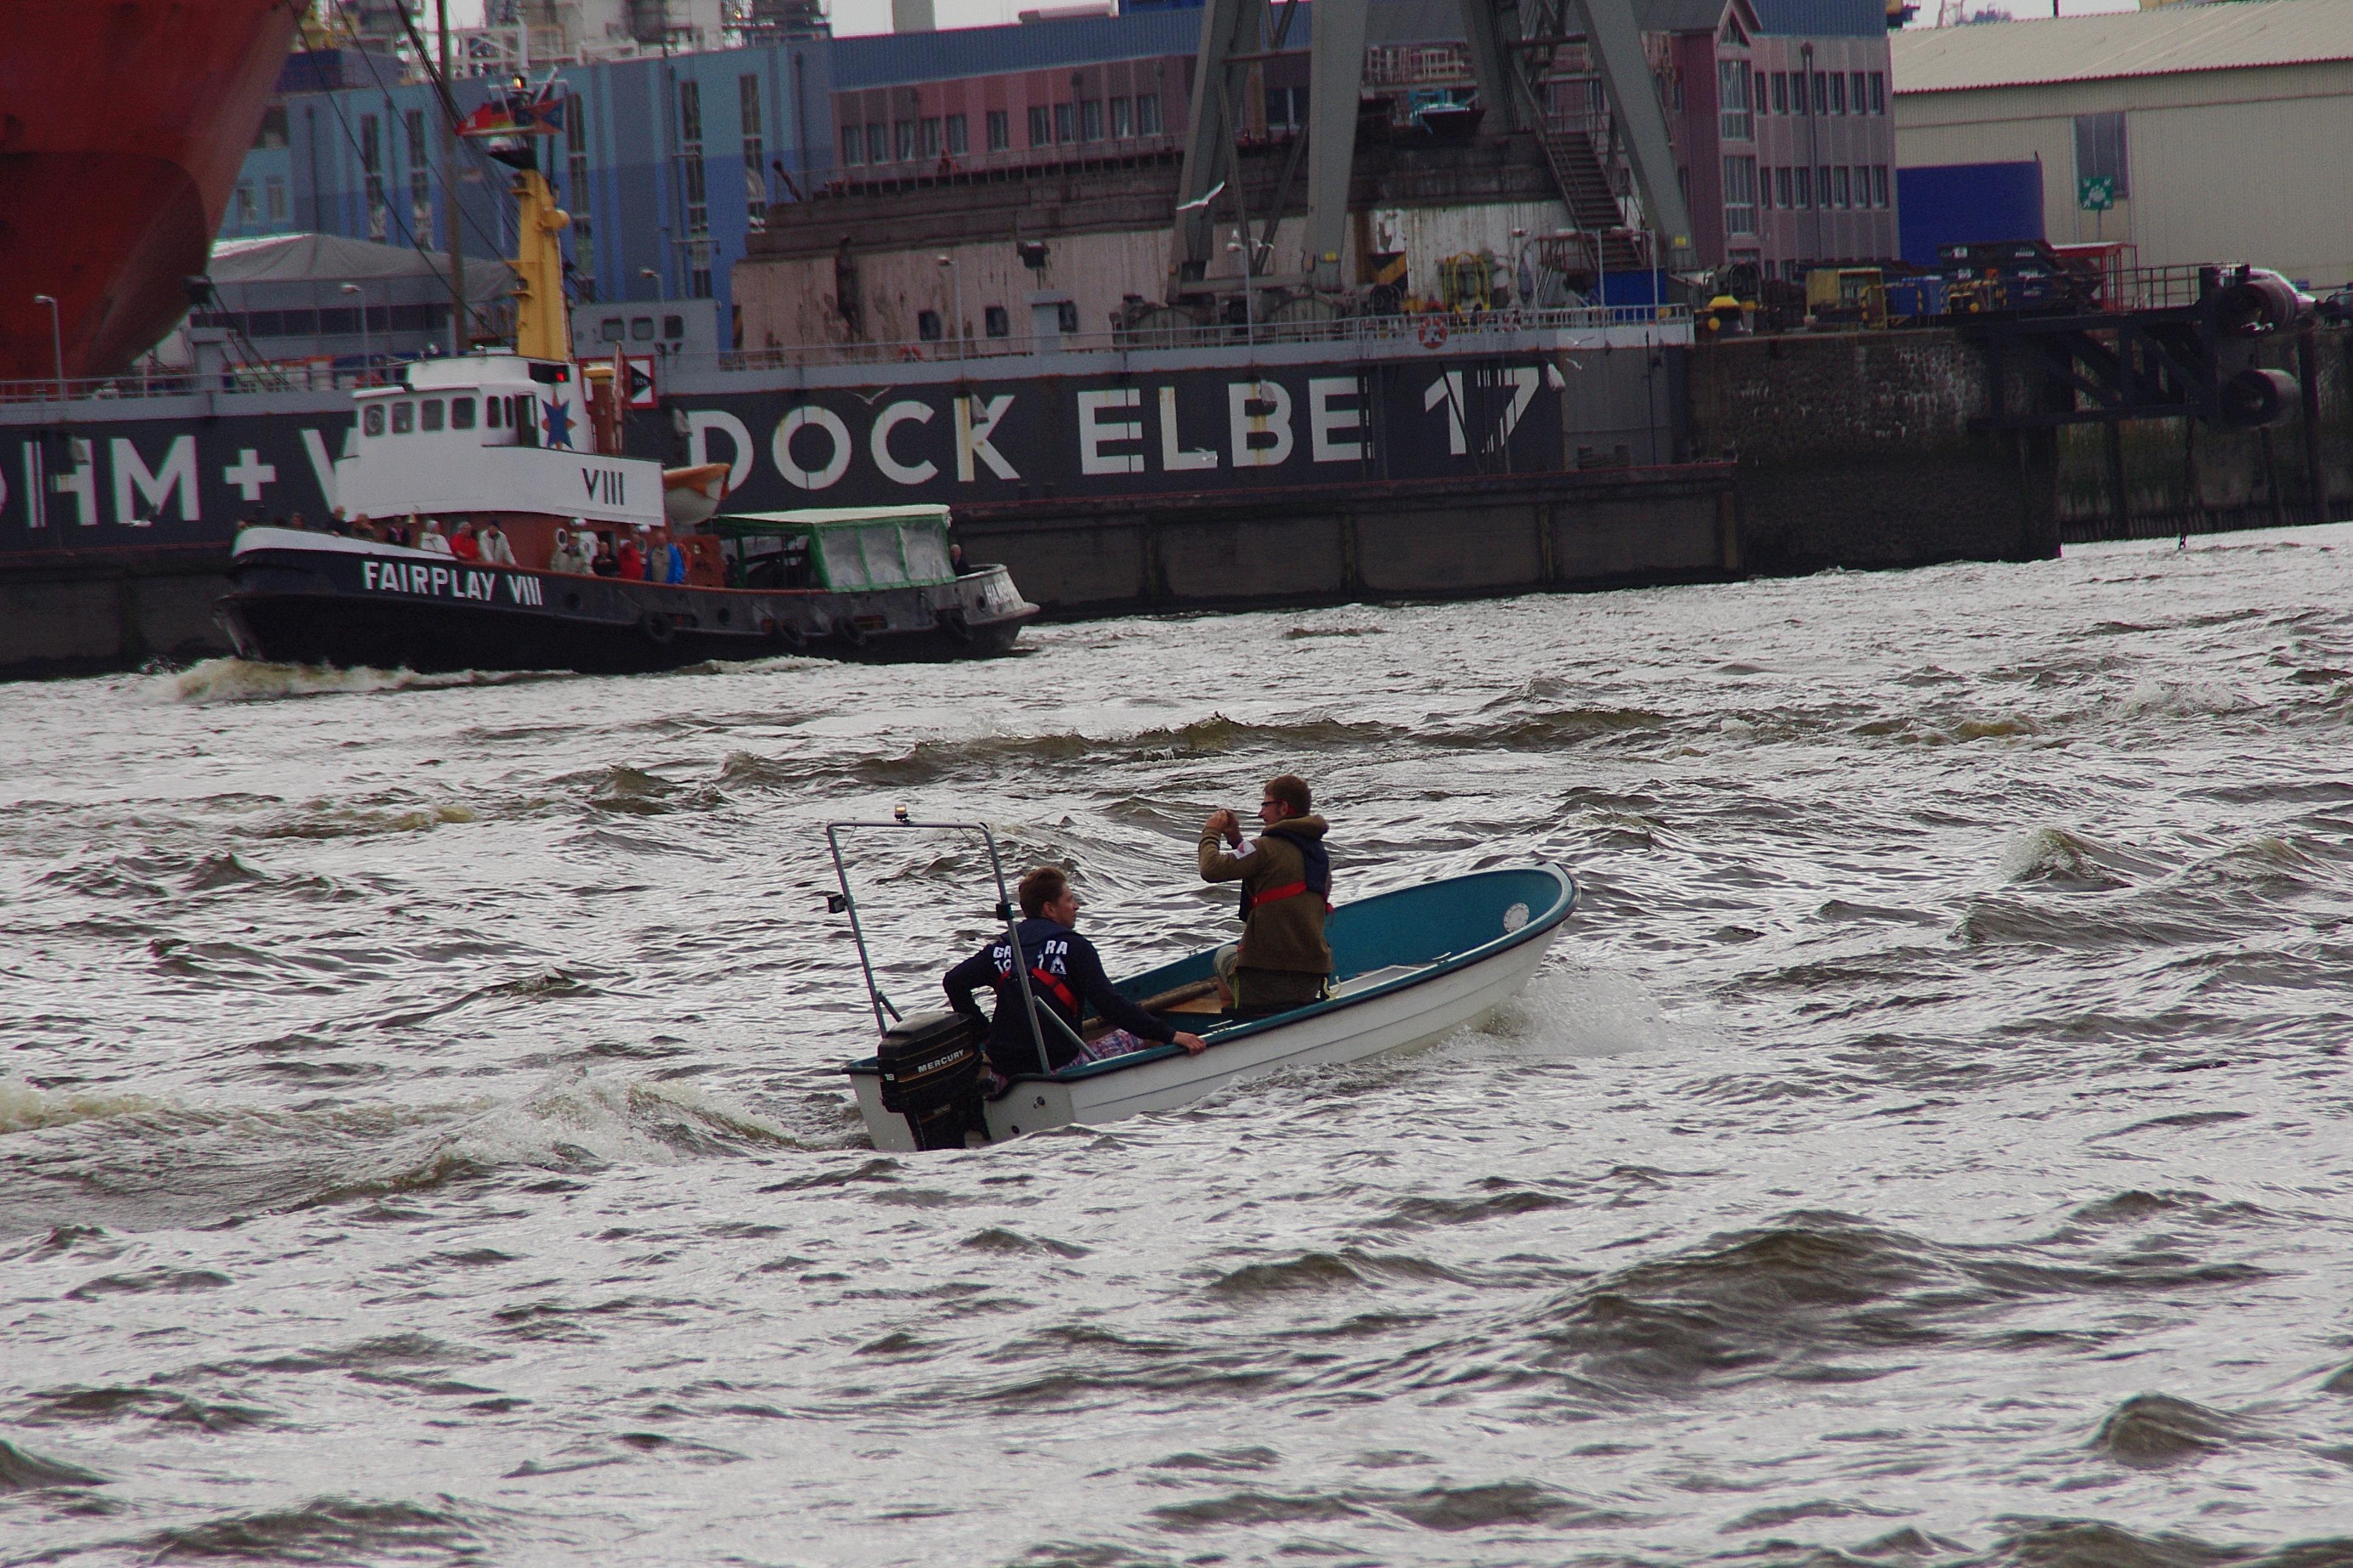
sea, water, boat, boot, vehicle, action, port, boating, photograph, watercraft, rowing, hamburg, raft, canoeing, fishing vessel, watercraft rowing